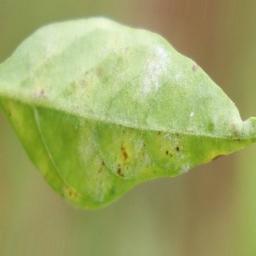
Label: powdery mildew